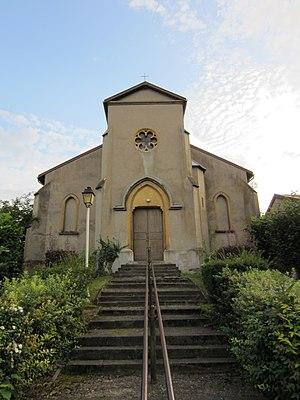
Ars-sur-Moselle est une commune française située dans le département de la Moselle en région Grand Est. Ses habitants sont appelés les Arsois. La commune est connue pour sa boulonnerie qui équipe notamment le tunnel sous la Manche.